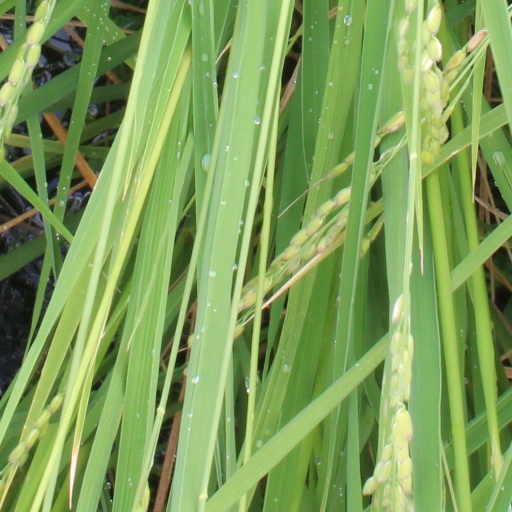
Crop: rice